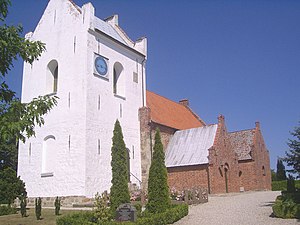
Uggeløse Kirke
Uggeløse Kirke
Uggeløse Kirke, Uggeløse Sogn, Allerød Kommune, Helsingør stift. Lynge-Frederiksborg Herred.
Uggeløse Kirke er opført omkring 1150 på et af de højeste punkter på Sjælland. Kirkeskibet er af rå og kløvede kampesten med hjørnekvadre af frådsten.